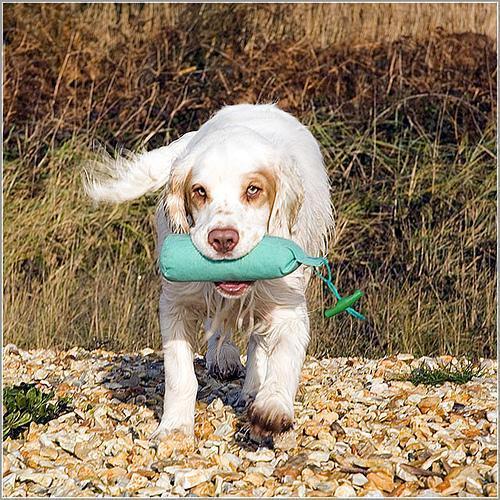
clumber